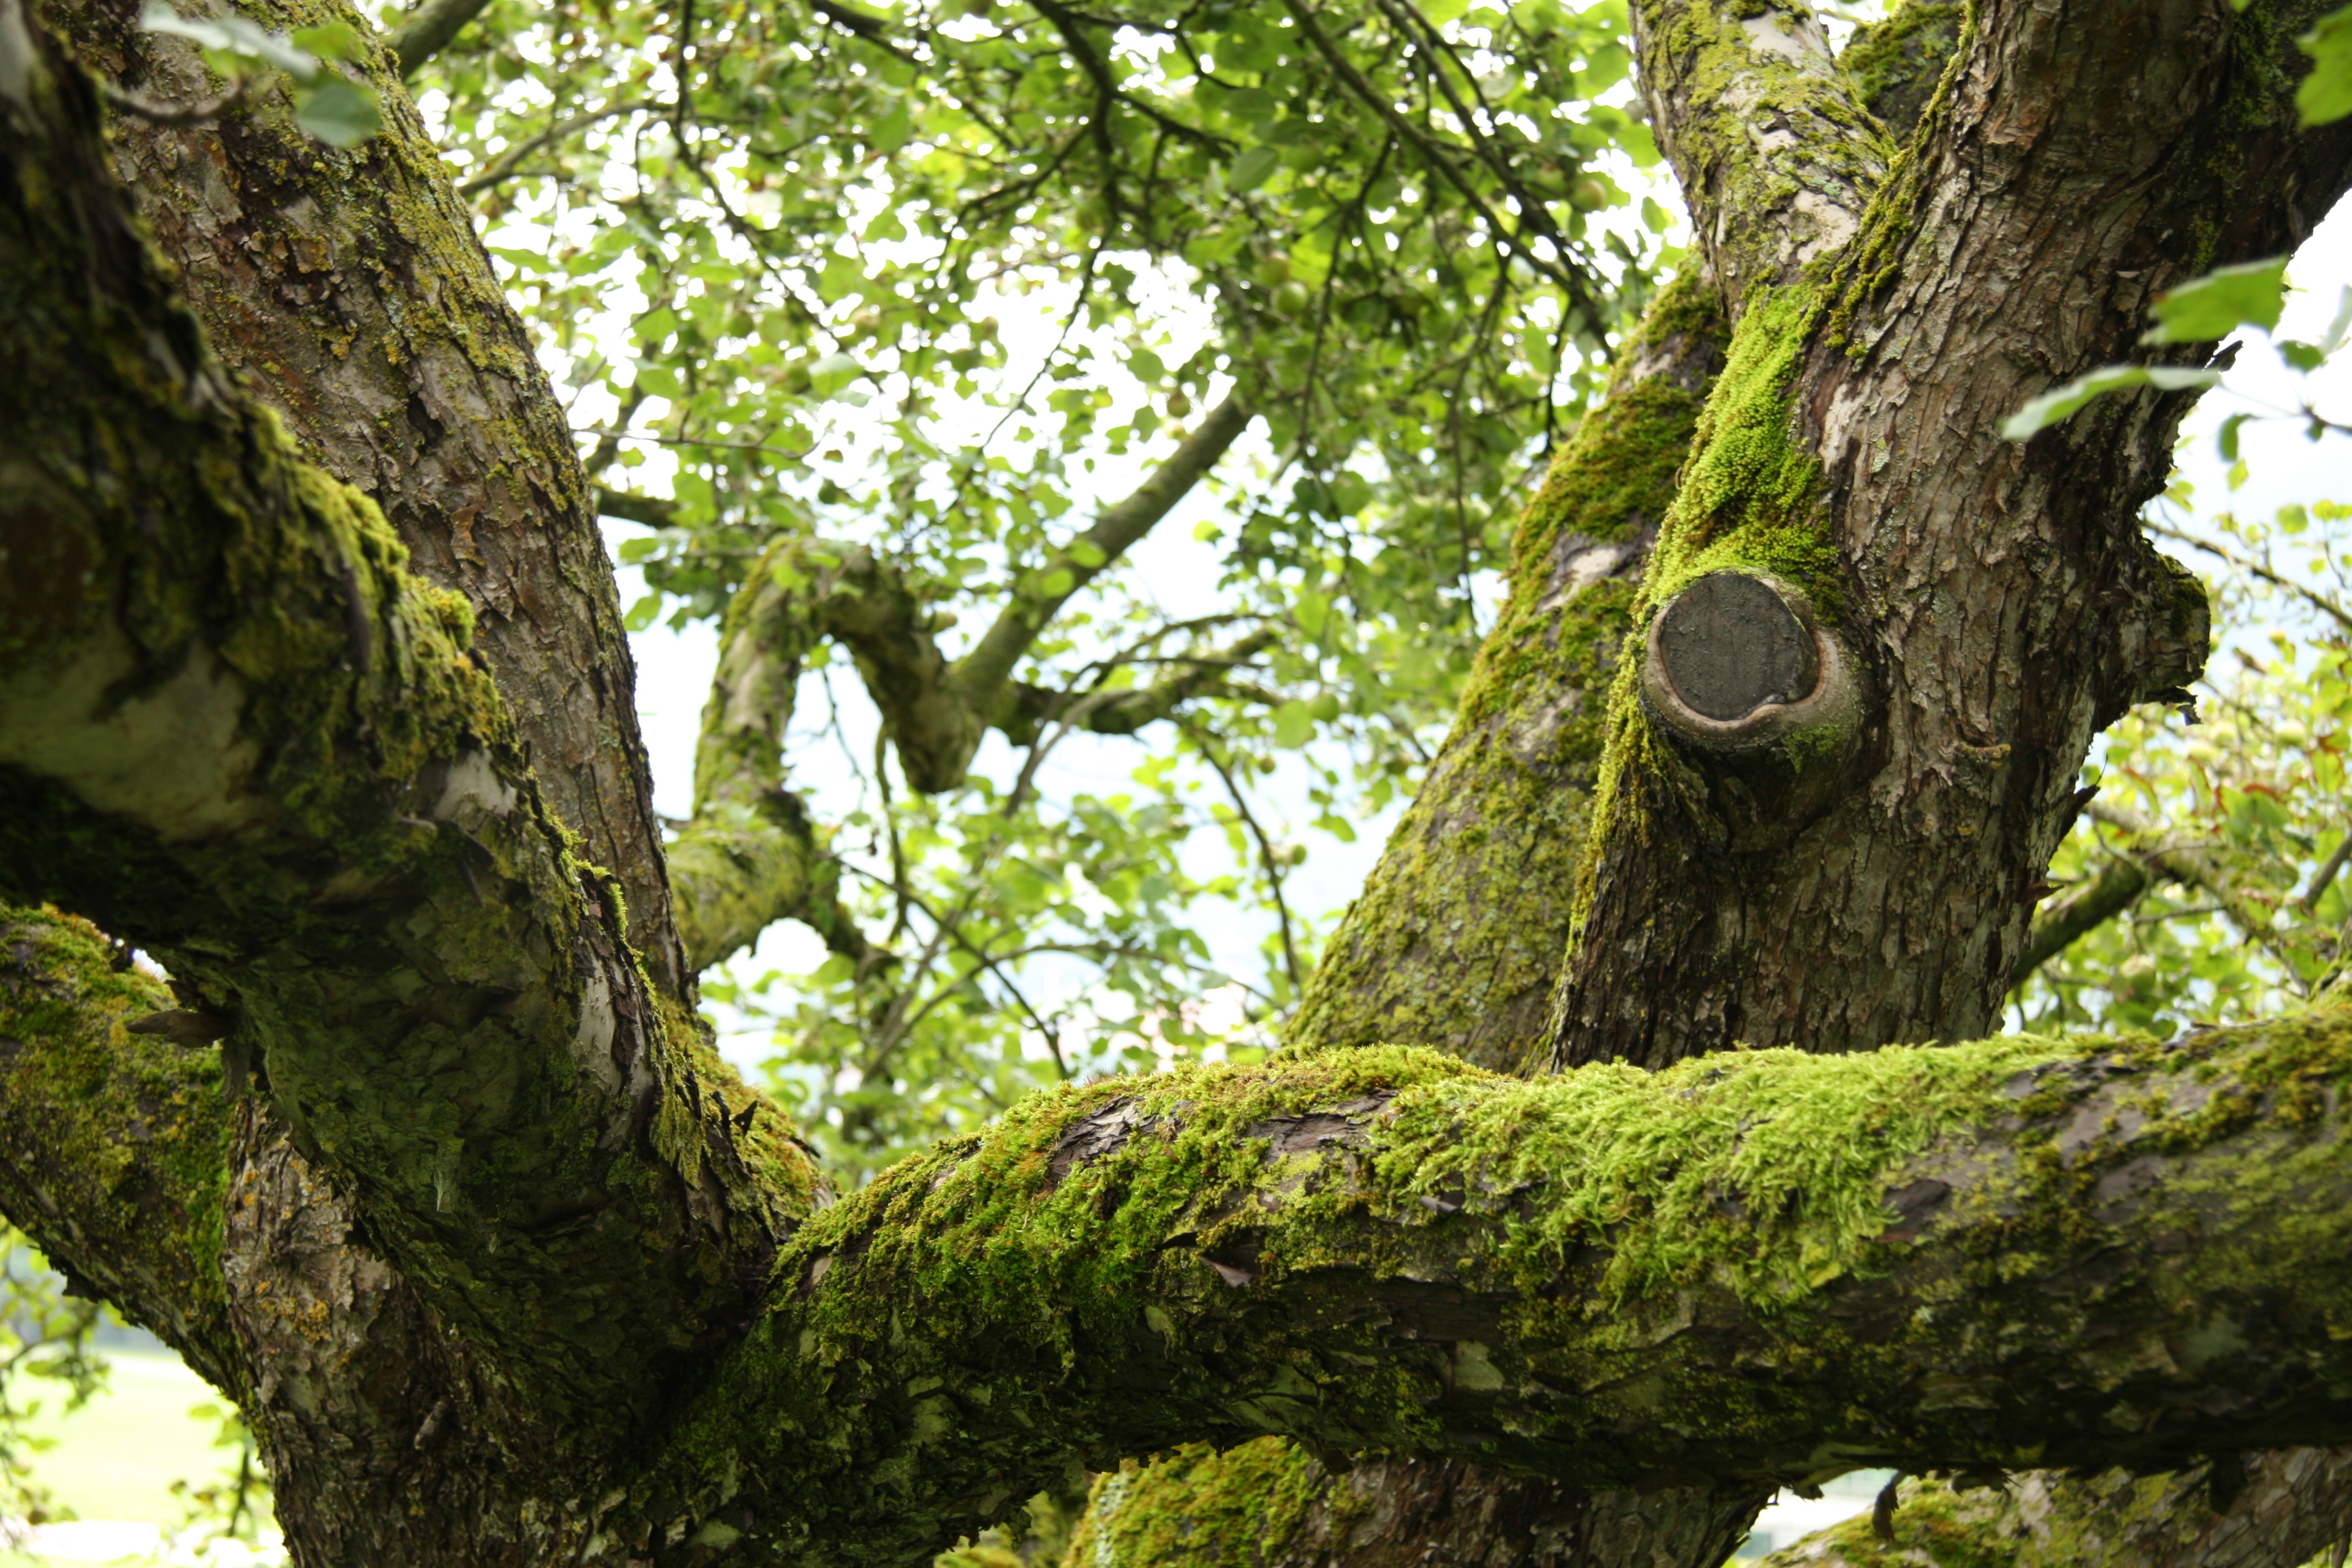
apple, landscape, tree, nature, forest, branch, plant, leaf, flower, trunk, old, moss, spring, green, jungle, botany, leaves, art, shrub, rainforest, deciduous, bizarre, woodland, mood, apple tree, old growth forest, woody plant